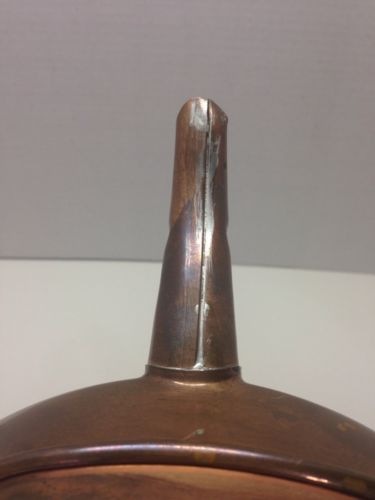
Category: kettle